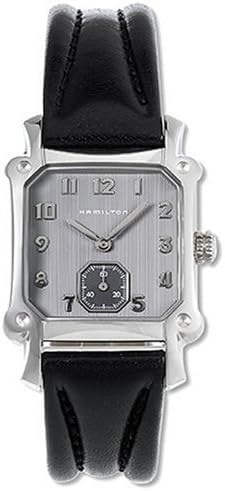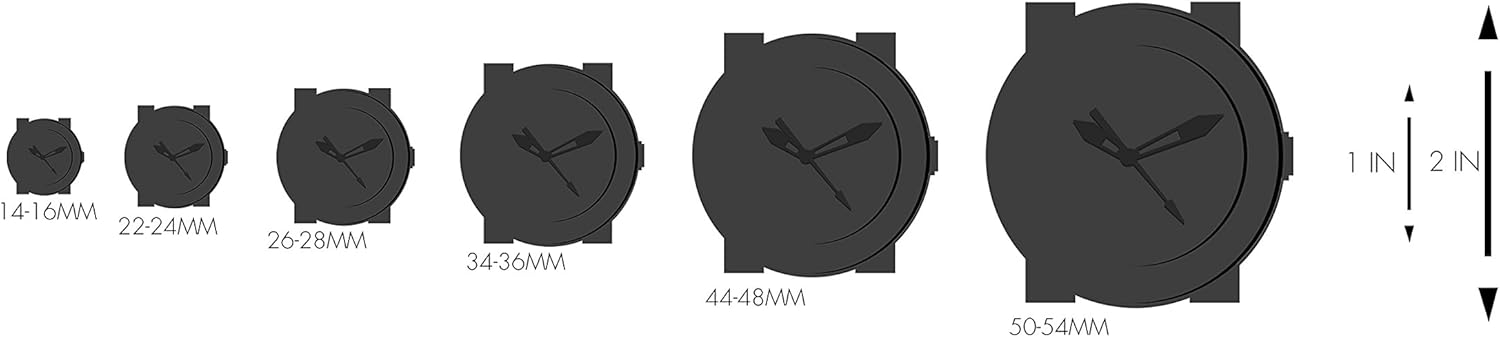
Hamilton Men's H19311783 Lloyd Leather Watch
Category: AMAZON FASHION
Hamilton, Lloyd, Men's Watch, Stainless Steel Case, Leather Calf Skin Strap, Swiss Quartz (Battery-Powered), H19311783 An updated classic from Hamilton, the Lloyd #H19311783 retains the signature octagonal dial and subdial of the original 1950s Lloyd wristwatch, while updating the decorative flourish of the square steel case for a more contemporary look. The grey pinstripe-textured dial features silvertone hands and Arabic numerals along with a small seconds subdial at the six o'clock position. Handsome and debonair, this Hamilton watch is showcased on a black leather strap with topstitching. About Hamilton Founded in Lancaster, Pennsylvania, in 1892, the Hamilton watch company has a history that parallels American history itself. Hamilton crafted watches for the railroad industry at the turn of the century, for the major airlines during the commercial aviation boom of the 1930s, and for American soldiers during both world wars. Ever since Elvis Presley sported a Hamilton Ventura in his film Blue Hawaii , Hamilton has been closely tied with Hollywood. Hamilton created the futuristic timepieces for Stanley Kubrick's classic film 2001: A Space Odyssey , and its watches have been featured in more recent blockbusters, including Men In Black and Lethal Weapon . The Hamilton brand consists of two distinct lines. The American Classics collection combines elegance with a dash of nostalgia for the golden age of Hollywood, while the sporty Khaki collection, inspired by the original wartime watches, is technical, adventurous and tough. All Hamilton watches are expertly crafted, using precision Swiss watch movements.
Features: Quartz movement | Mineral crystal | Case diameter: 28 mm | Stainless-steel case; Gray dial dial | Water resistant to 165 feet (50 M): suitable for swimming and showering